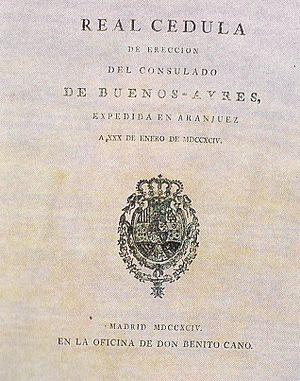
Le Consulat de commerce de Buenos Aires était un corps collégial chargé de régler les différends commerciaux et de stimuler l’économie de la Vice-royauté du Río de la Plata. Il comptait, avec le vice-roi, le Cabildo et les grandes organisations religieuses, parmi les principales institutions officielles de cette partie de l’Empire espagnol.